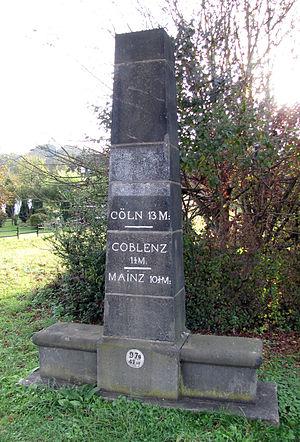
Borne routière prussien pres de Brey